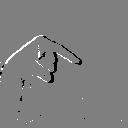
ASL letter: q